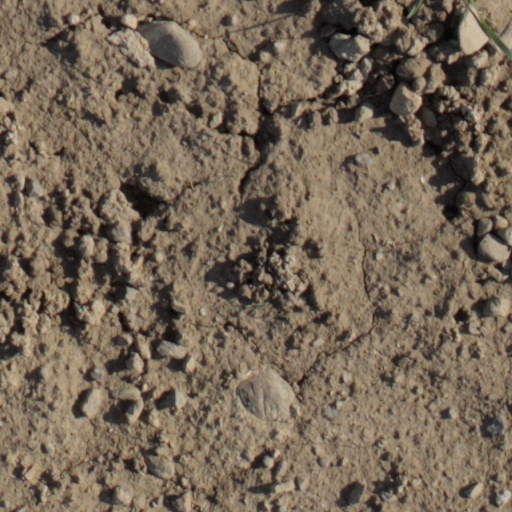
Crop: wheat